Representative peer

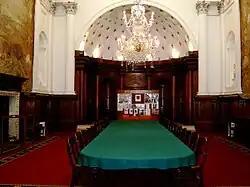
The Chamber of the Irish House of Lords in Parliament House on College Green in Dublin was the location of the first election of Irish representative peers.

Irish representation in the Westminster parliament was outlined by articles IV and VIII of the agreement embodied in the Acts of Union 1800, which also required the Irish Parliament to pass an act before the union providing details for implementation.